Nina Popova (official)

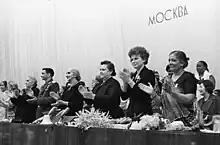
1963 World Women's Congress, at the Kremlin Palace: (Front row, l-r) Dolores Ibárruri (Spain), Valery Bykovsky (Soviet cosmonaut), Eugénie Cotton (France), Popova, Valentina Tereshkova (Soviet cosmonaut), and Kapila Khandwala (India)

Popova held numerous high positions in government and organizations of the Communist Party. In 1950, she was elected as a deputy of the Supreme Soviet of the Soviet Union. and re-elected as a deputy in 1954, 1958, 1962, 1966, 1970, and 1974. Elected as a candidate to the Central Committee of the Communist Party in 1956, she became a full member in 1961, a position she held until 1976. From 1957, Popova was chair of the executive council of the (All-Union Society for Cultural Relations with Foreign Countries, VOKS), which in 1958 was renamed the (Union of Soviet Societies for Foreign Friendship and Cultural Relations, SSOD). VOKS was designed to foster the exchange of scientific and cultural knowledge and promote collaboration between Soviet and international organizations. Popova encouraged interaction between Soviet citizens and foreigners because she believed that engagement with others could overcome prejudices and the effects of negative propaganda, and thus strengthen peace. She served as its chair until 1975.